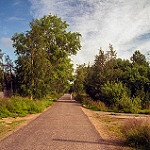
Scene: Outdoor